41st (London) Anti-Aircraft Brigade

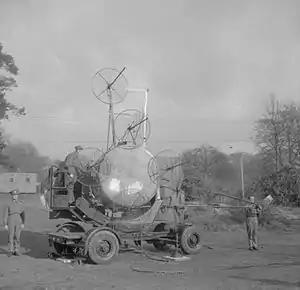
150 cm Searchlight with AA Radar No 2

The AA divisions were disbanded in September 1942 and replaced by a system of AA Groups corresponding to the Groups of RAF Fighter Command. 41 AA Brigade came under 5 AA Group based at Nottingham and affiliated to No. 12 Group RAF.